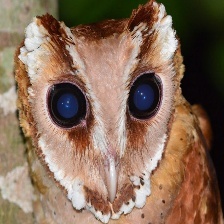
Species: ORIENTAL BAY OWL
Scientific name: PHODILUS BADIUS
ImageNet parent category: great_grey_owl